D. I. Go Pop

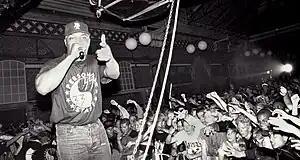
The production style of Public Enemy and the Bomb Squad was an important influence on Disco Inferno.

"Summer's Last Sound" was praised for its uncompromising, innovative and experimental sound, and the group expanded the approach with their subsequent EPs "A Rock to Cling To" (July 1993) and "The Last Dance" (November 1993), both of which were released on Rough Trade Records after their previous label Cheree closed. According to Andy Kellman of AllMusic, the new label "saved the band's life, as the members believed that they were too challenging for anyone else to understand or care for." Kellman commented that, "disorienting, confusing, and highly schizophrenic, the challenging releases were in direct contrast to the prevailing Britpop scene of the time," taking "A.R. Kane's futurist pop a couple steps further and secured a devout and small following that found solace in their wildly imaginative, peerless nature." The band became characterized as one of the first post-rock bands.